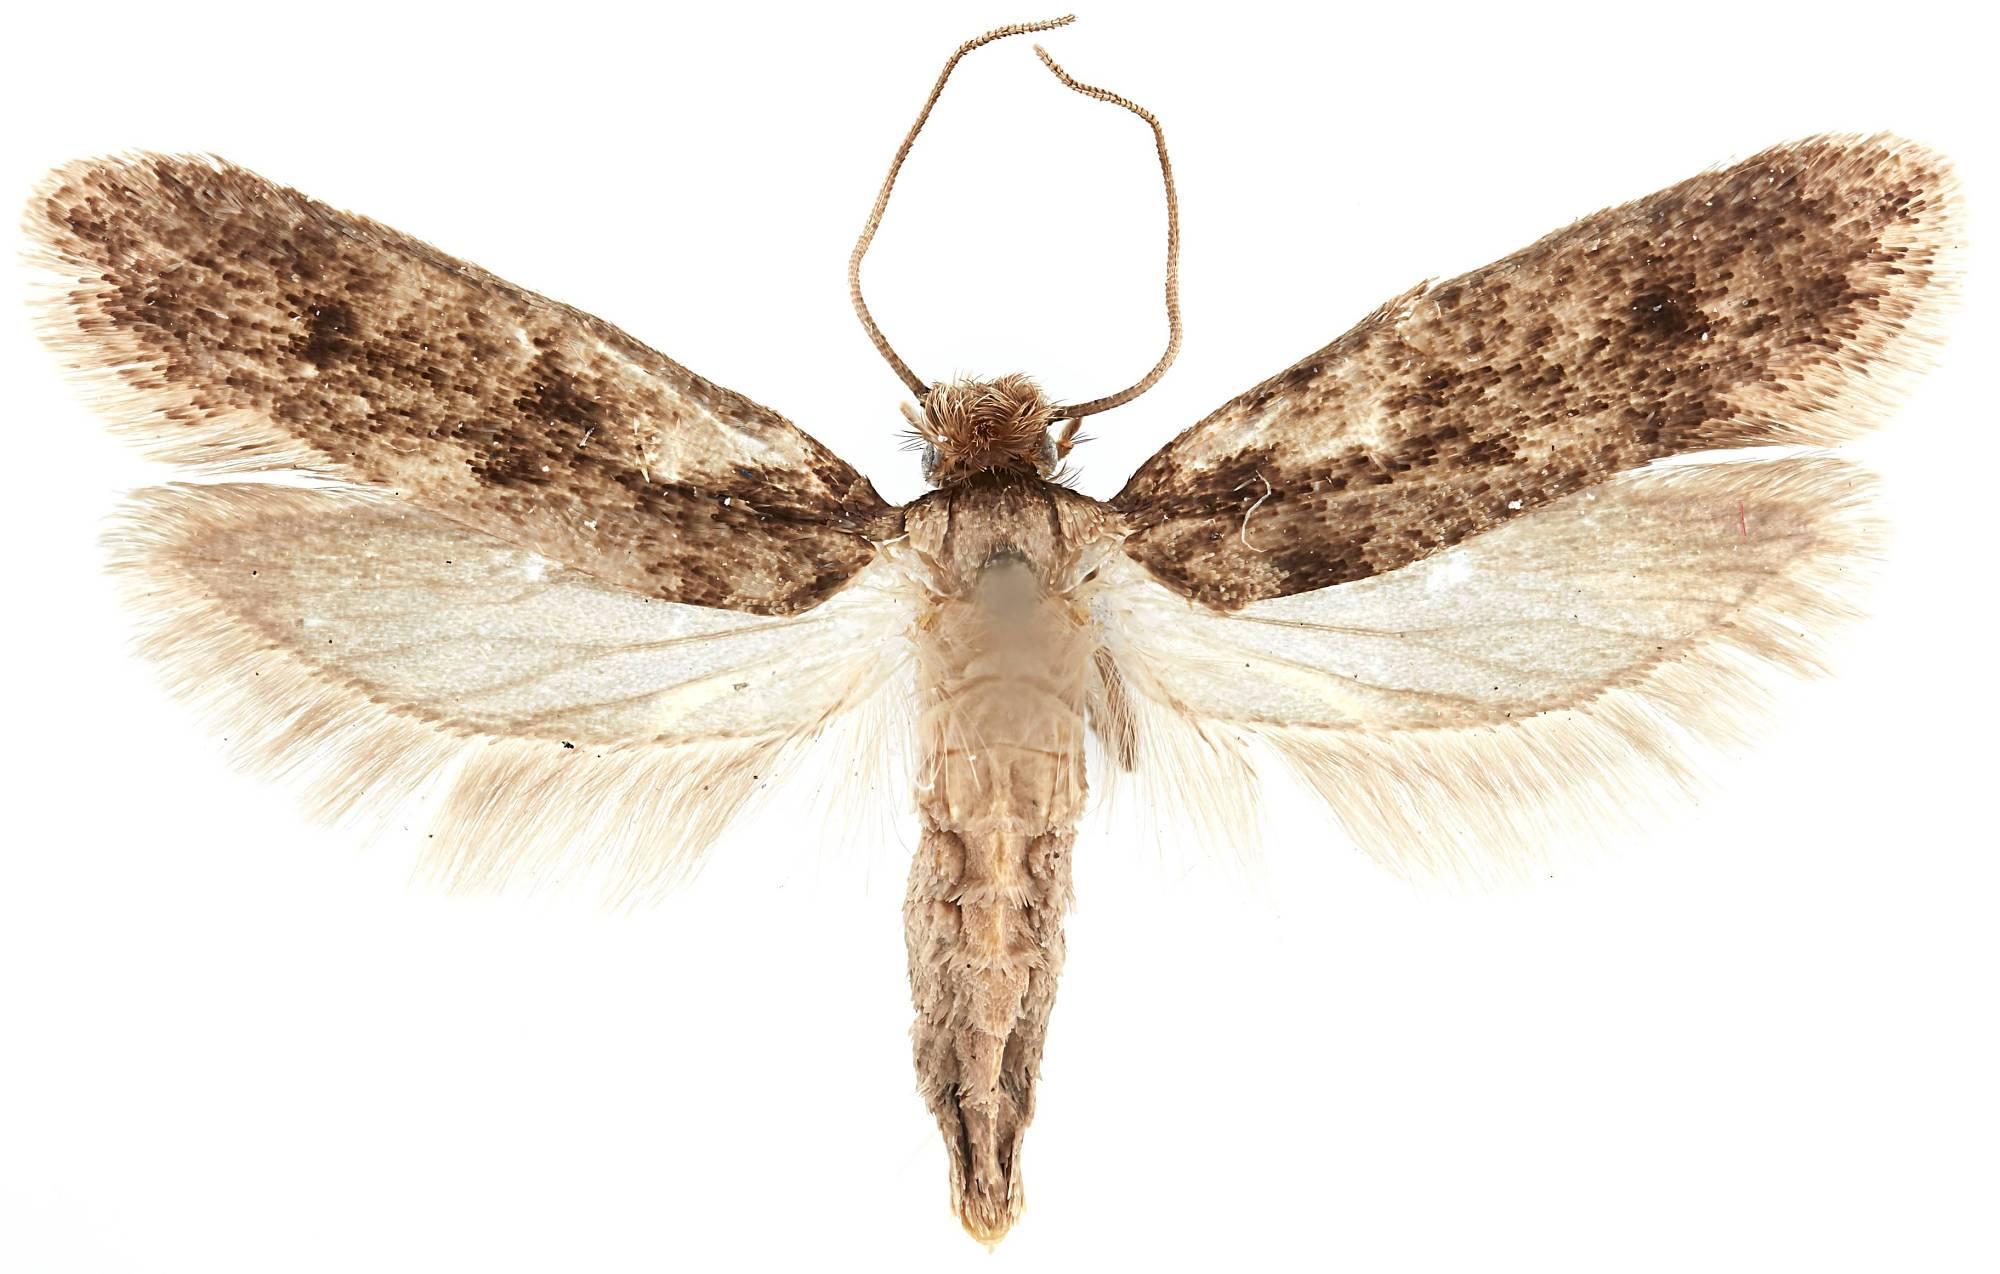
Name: Niditinea fuscella
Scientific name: Niditinea fuscella (Linnaeus, 1758)
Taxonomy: Animalia, Arthropoda, Insecta, Lepidoptera, Tineidae, Tineinae
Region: J. Franclemont
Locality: Ithaca, Tompkins, New York, United States
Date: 20 Oct 1967